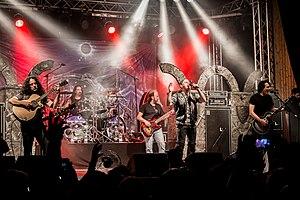
Fates Warning est un groupe de metal progressif américain, originaire de Hartford, dans le Connecticut. Formé en 1982 par le chanteur John Arch, les guitaristes Jim Matheos et Victor Arduini, le bassiste Joe DiBiase, et le batteur Steve Zimmerman, Fates Warning a effectué de nombreux changements dans sa formation, et Matheos en est le seul membre original. Leur formation actuelle se compose des guitaristes Jim Matheos et Frank Aresti, du chanteur Ray Alder, du bassiste Joey Vera, et du batteur Bobby Jarzombek. Pionnier de la scène metal progressif, Fates Warning se popularise à l'international durant les années 1980, et classé comme l'un des « groupes fondateurs du metal progressif » parmi Queensrÿche et Dream Theater, responsable de la création, du développement et de la popularisation de ce genre musical.